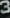
Number: 3